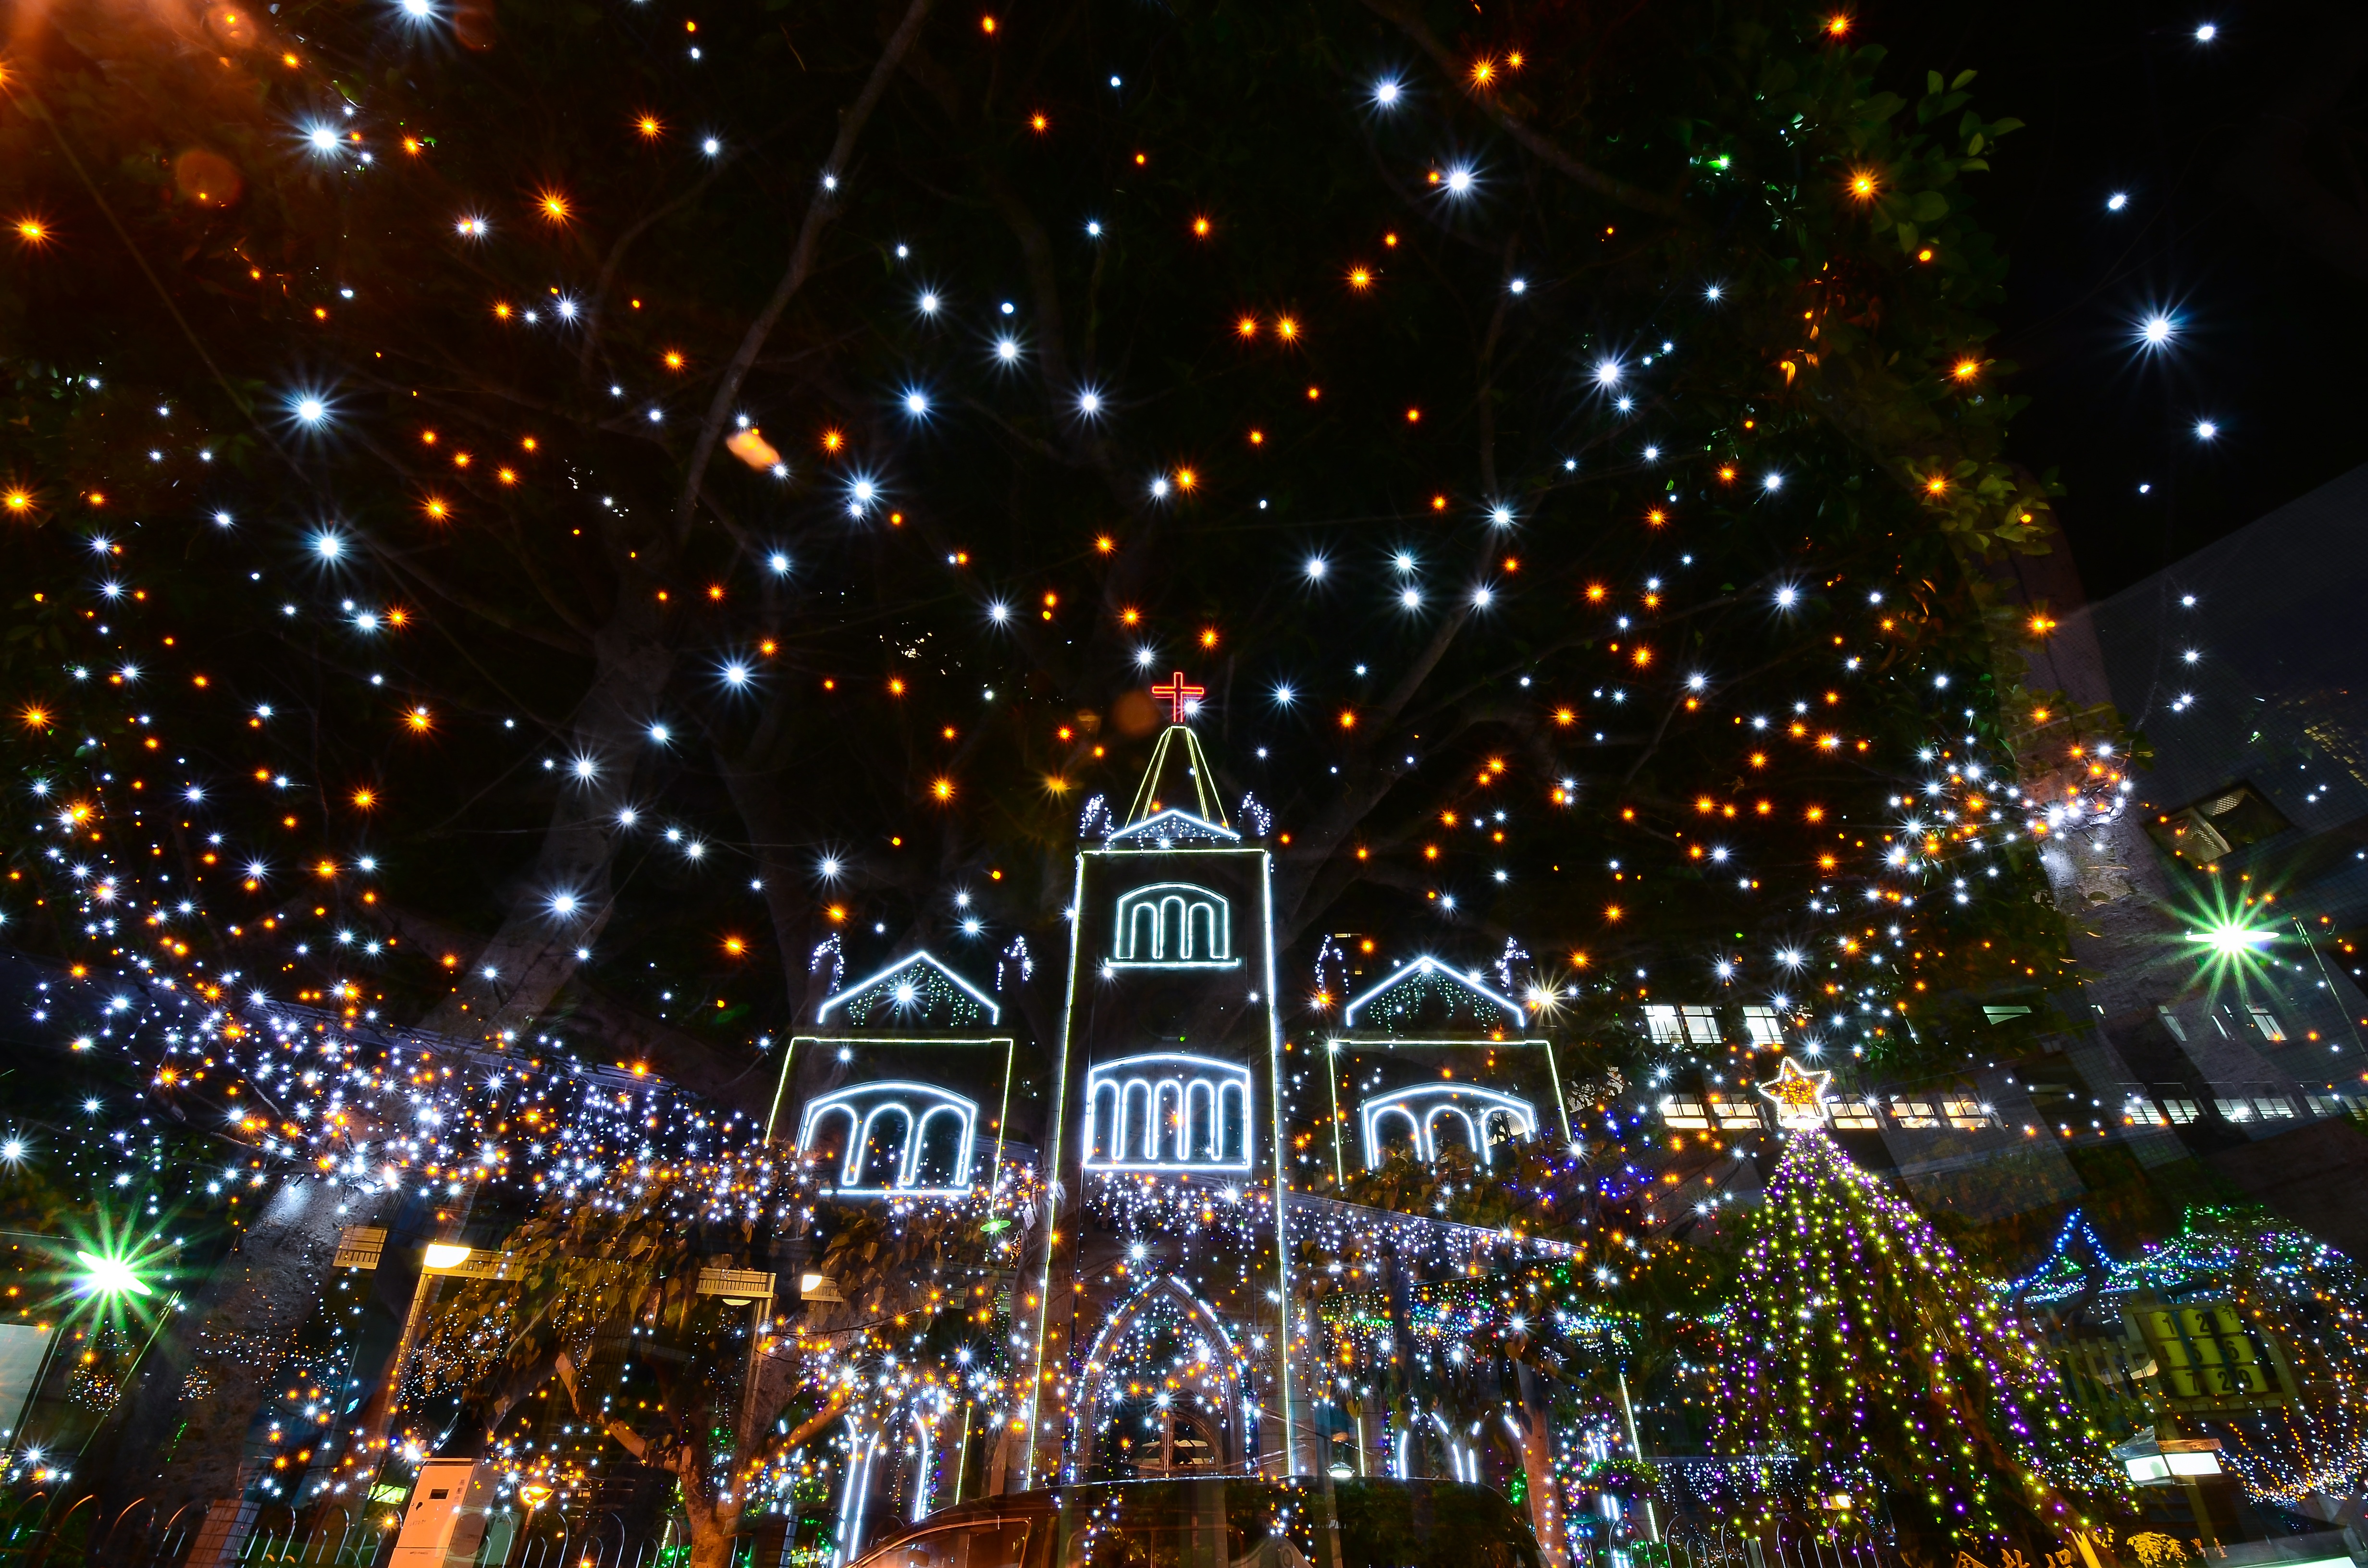
tree, night, holiday, church, christmas, christmas tree, christmas decoration, event, night view, christmas lights, yancheng church kaohsiung